Marathon

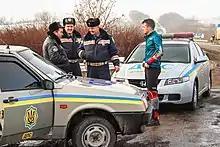
Officers patrolling a marathon course in Ukraine

In 2016, a systematic medical review found that the risk of sudden cardiac death during or immediately after a marathon was between 0.6 and 1.9 deaths per 100,000 participants, varying across the specific studies and the methods used, and not controlling for age or gender. Since the risk is small, cardiac screening programs for marathons are uncommon. However, this review was not an attempt to assess the overall cardiac health impact of marathon running.